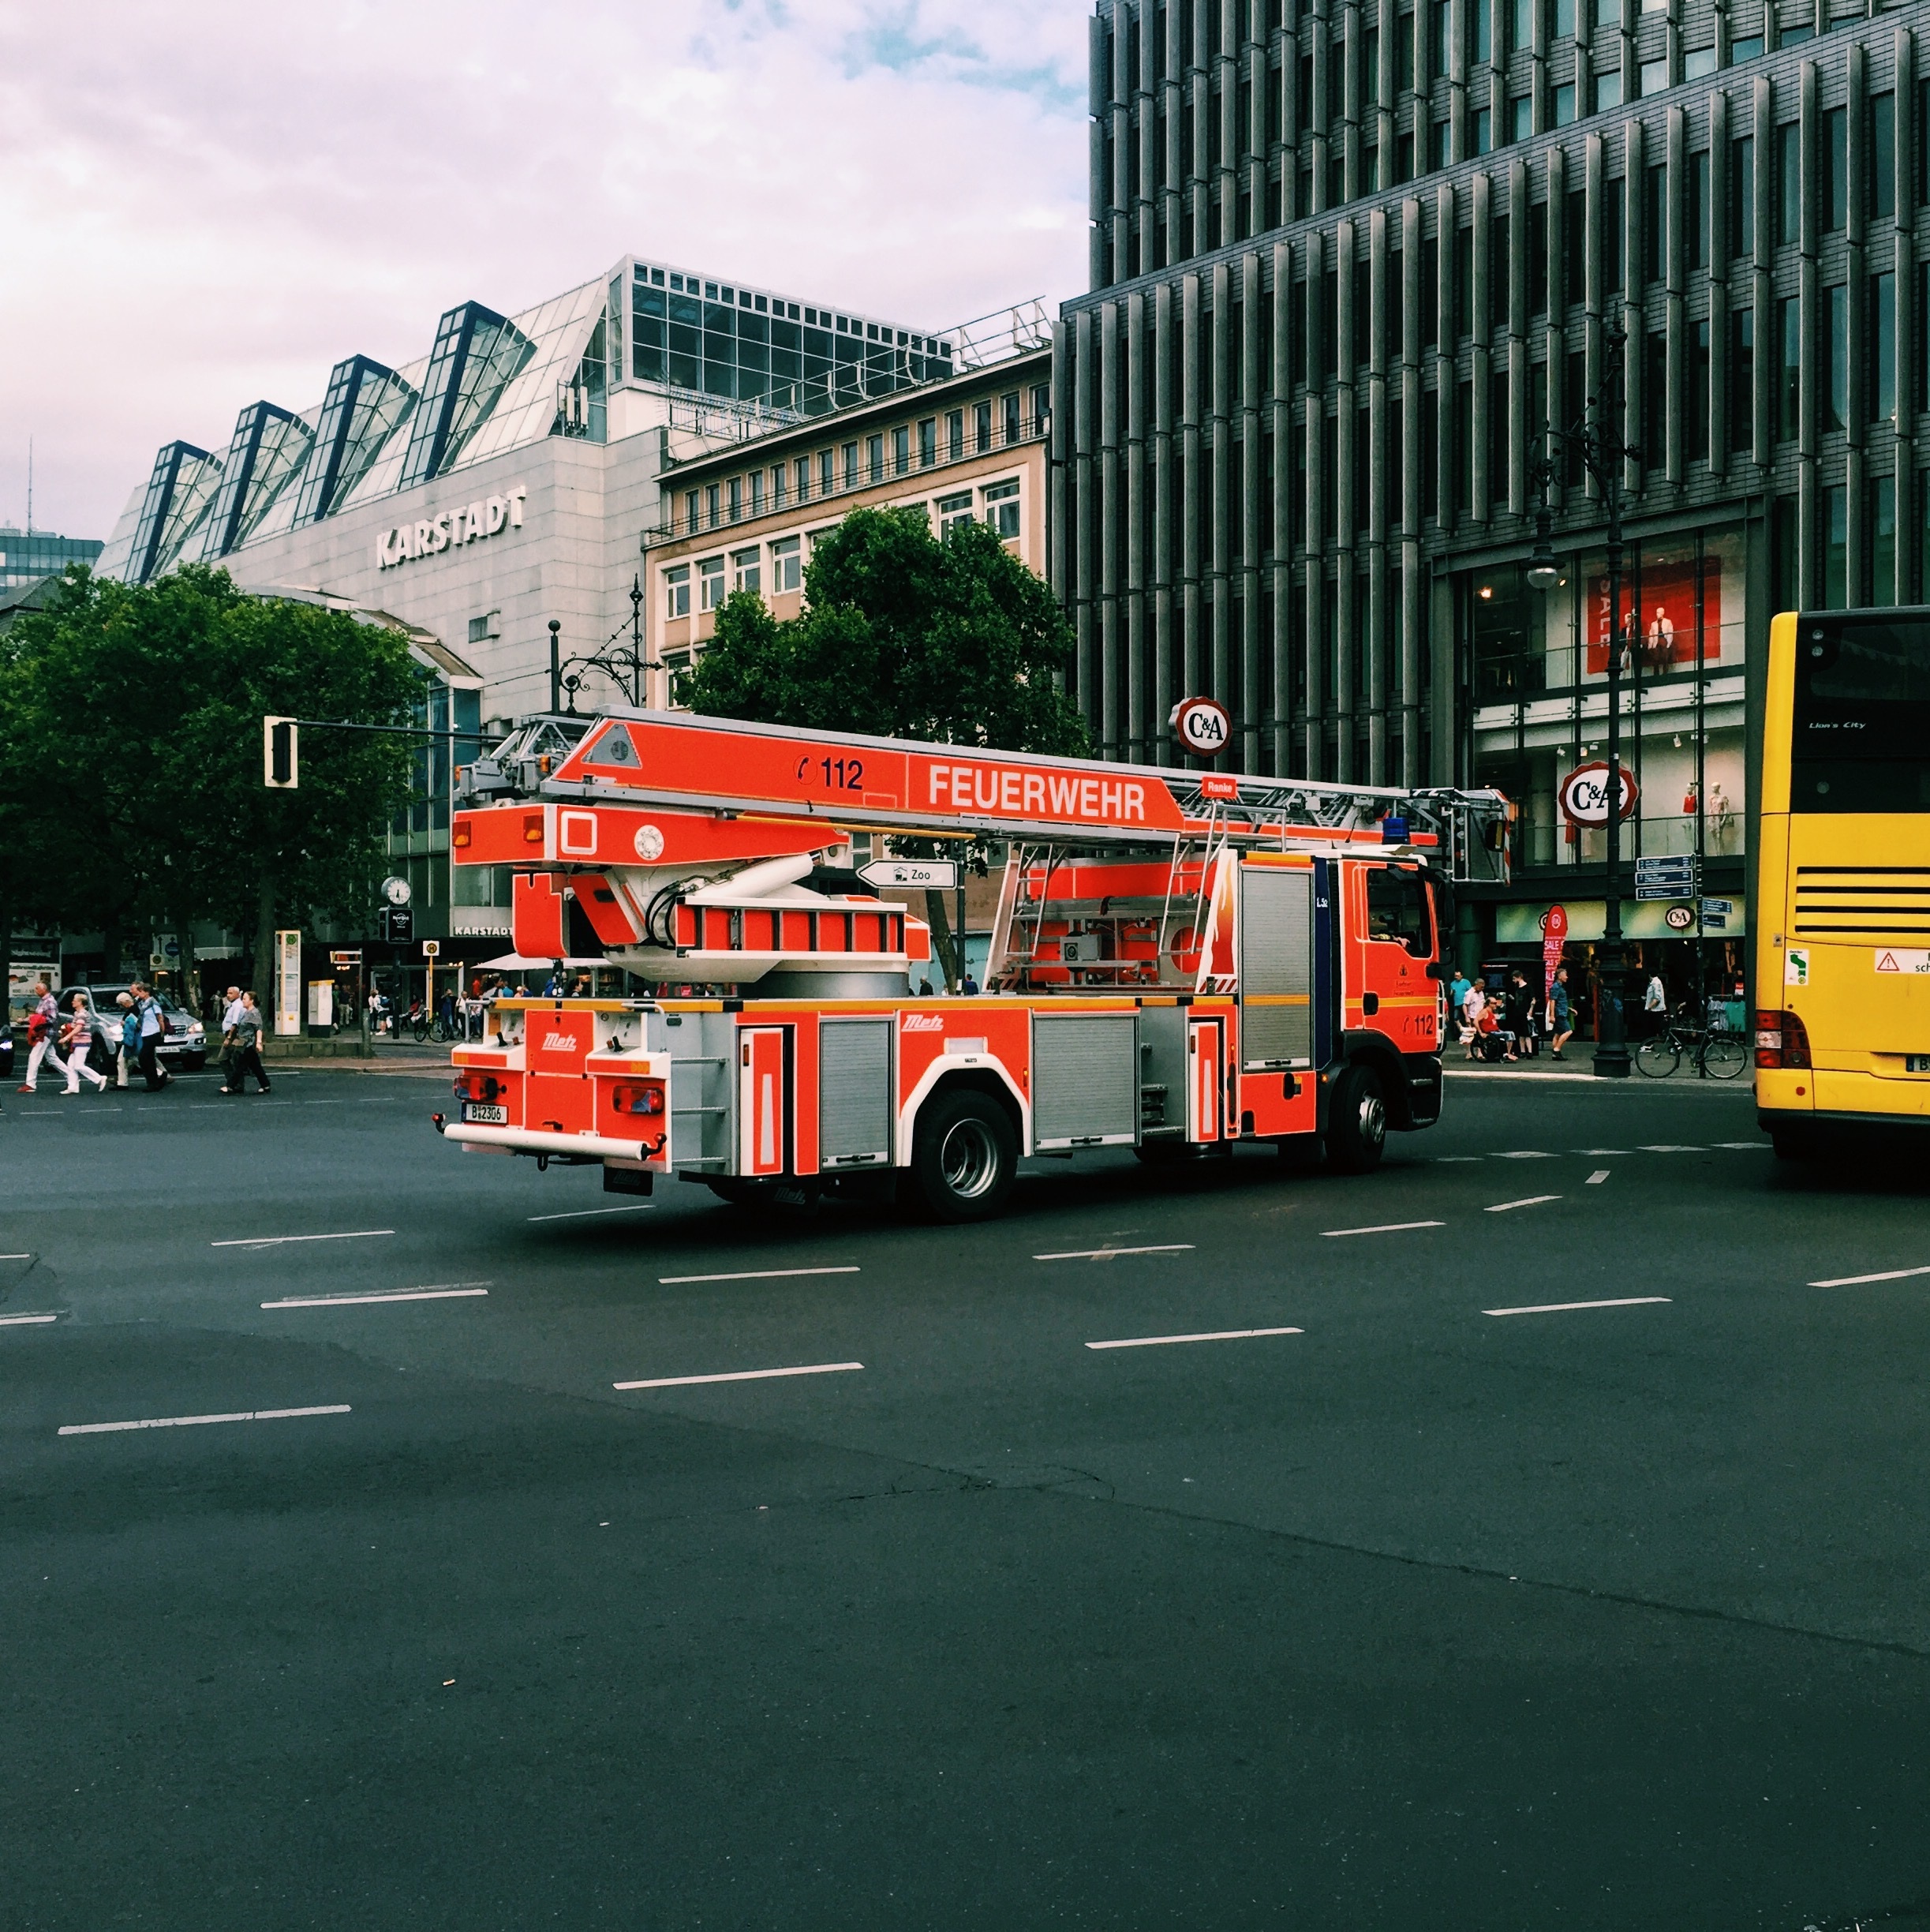
traffic, downtown, transport, vehicle, lane, public transport, bus, land vehicle, metropolitan area